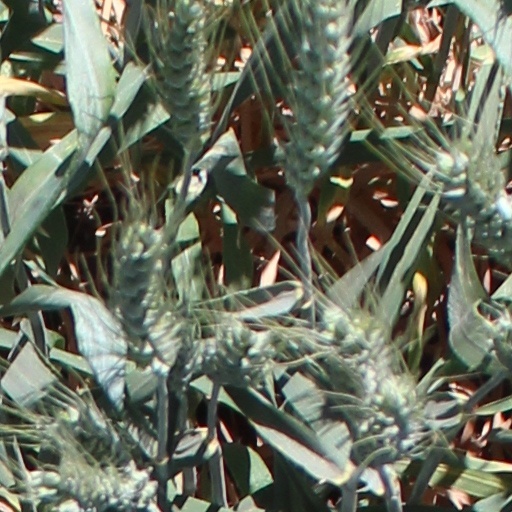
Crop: wheat